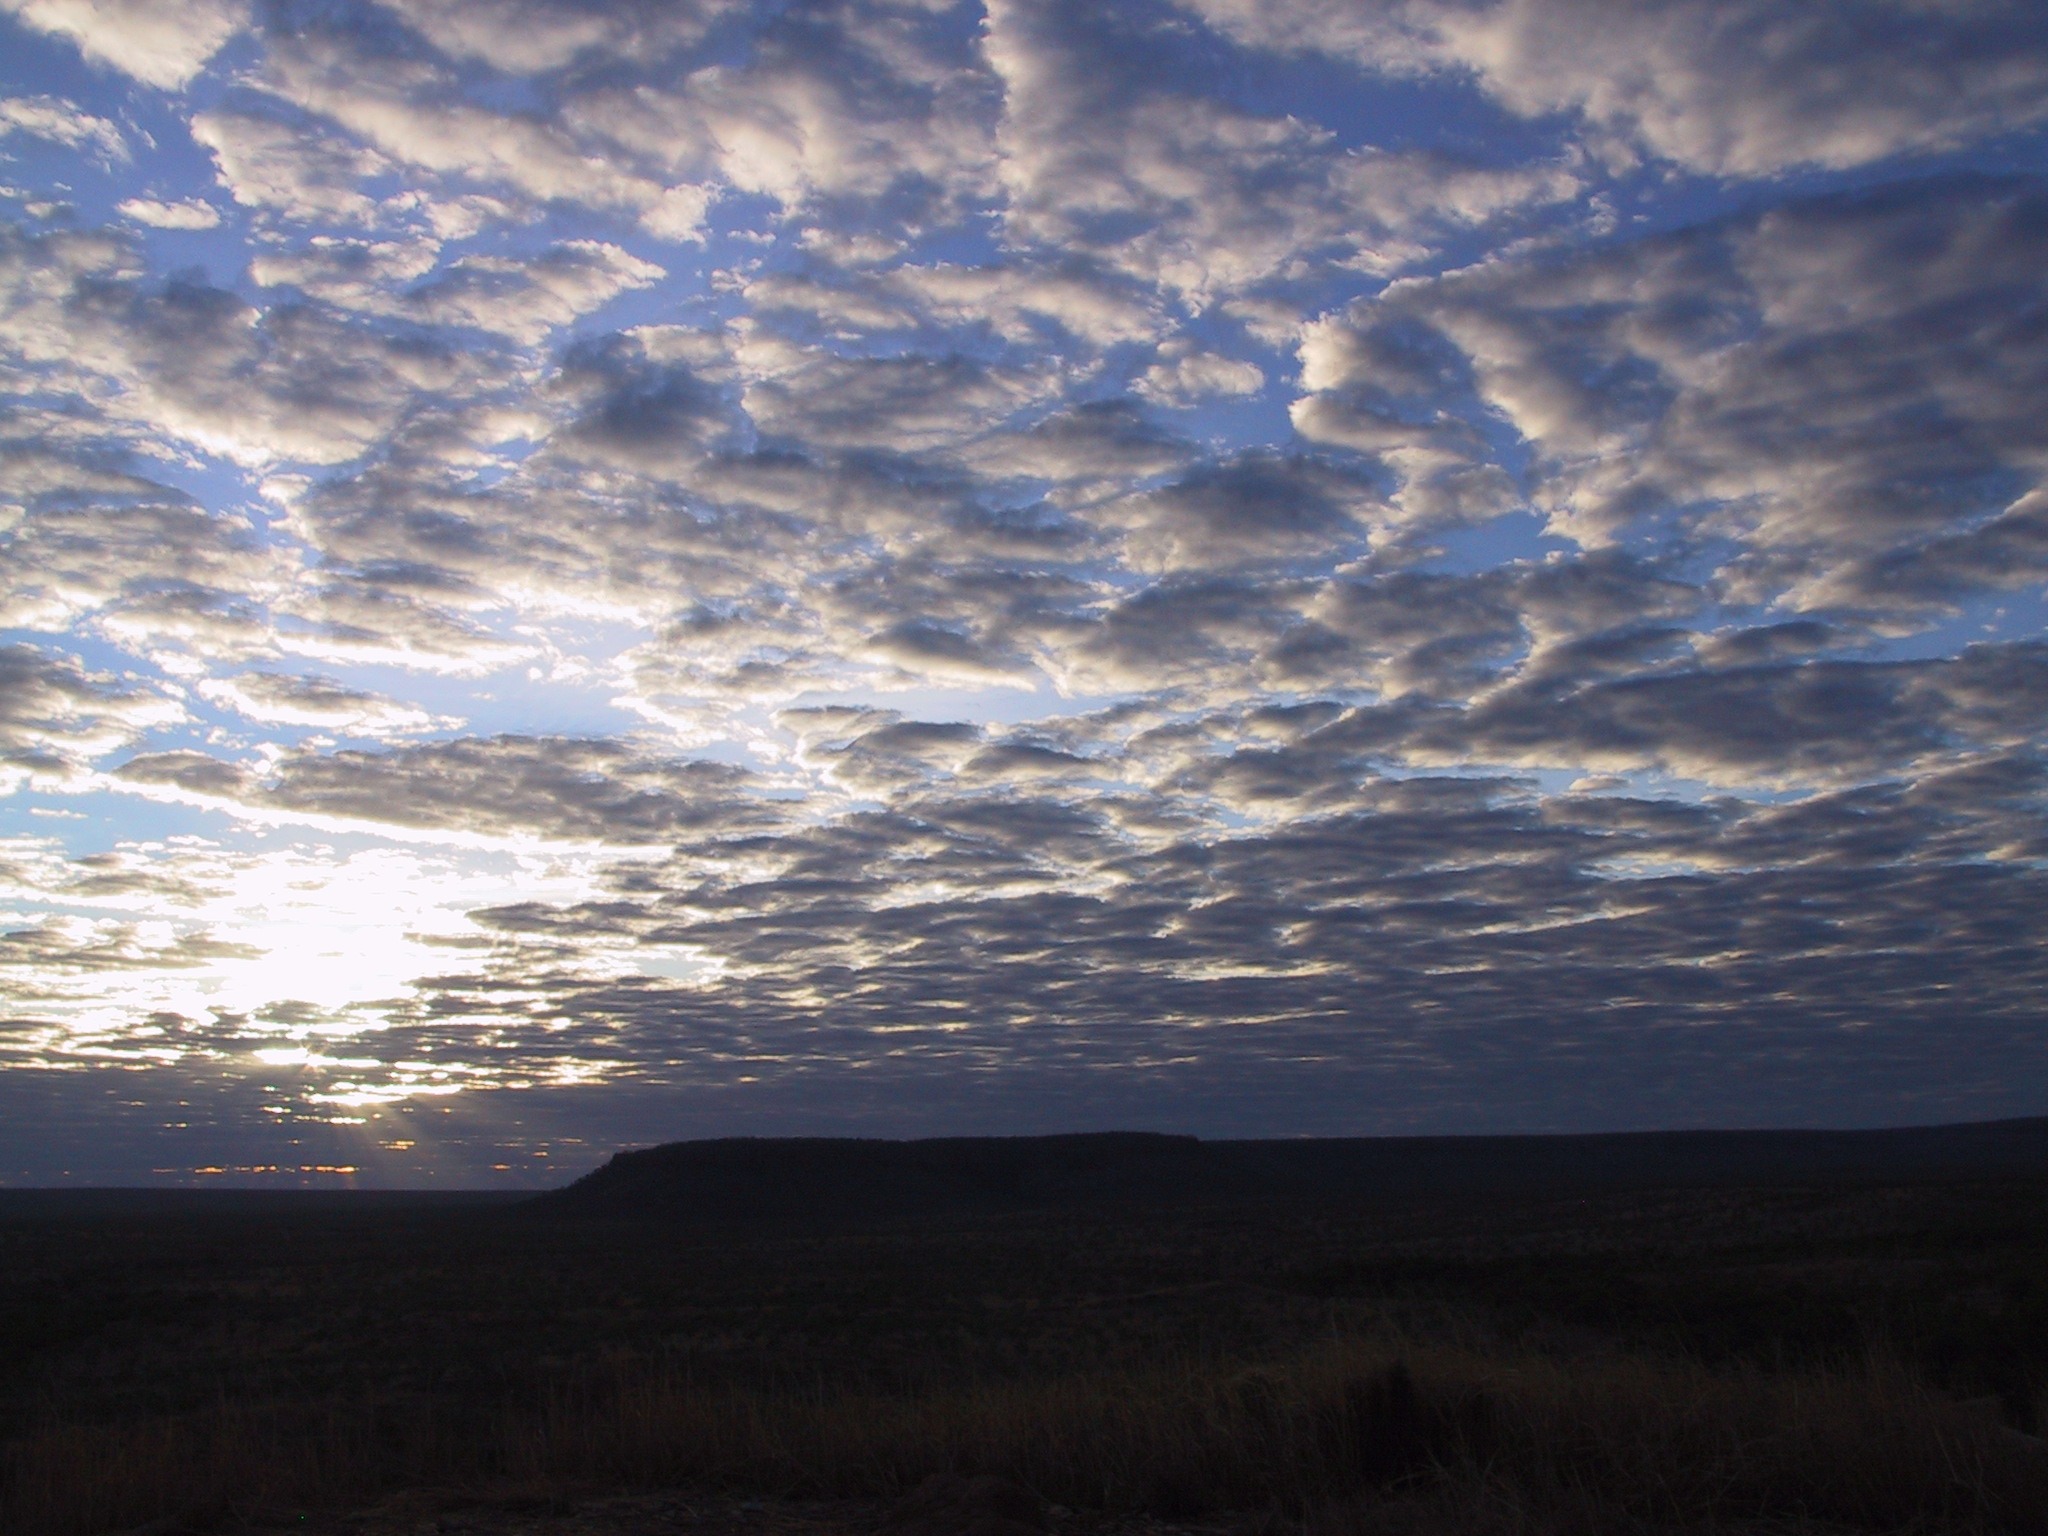
landscape, horizon, mountain, cloud, sky, sunrise, sunset, field, prairie, sunlight, morning, hill, desert, dawn, atmosphere, dusk, evening, cumulus, plain, australia, clouds, flat, survey, morgenstimmung, afterglow, meteorological phenomenon